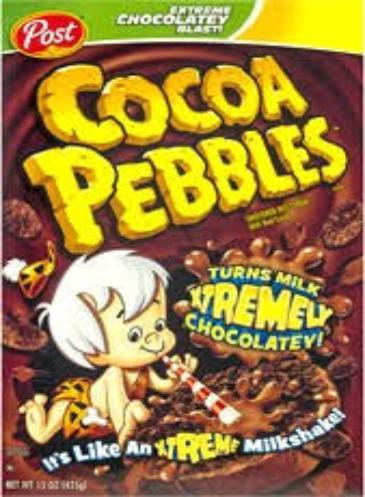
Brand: Cocoa Pebbles
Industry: Food